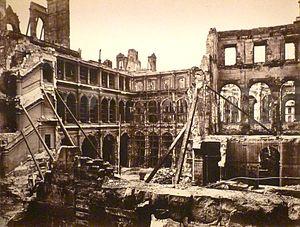
Exposition La Commune de Paris à l'Hôtel de Ville de Paris (18 mars - 28 mai 2011) - Hôtel de Ville après l'incendie, cour intérieure.
La Commune de Paris est une période insurrectionnelle de l'histoire de Paris qui dura un peu plus de deux mois, du 18 mars 1871 à la « Semaine sanglante » du 21 au 28 mai 1871. Cette insurrection contre le gouvernement, issu de l'Assemblée nationale qui venait d'être élue au suffrage universel masculin, ébaucha pour la ville une organisation proche de l'autogestion ou d'un système communiste.